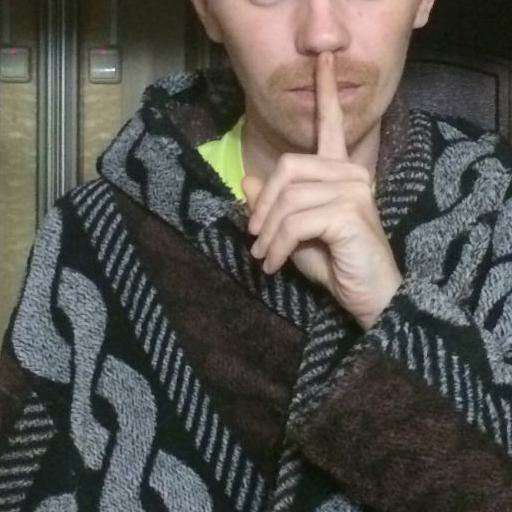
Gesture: mute